Begusarai

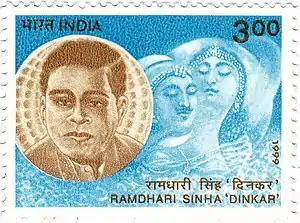
Ramdhari Singh Dinkar

The culture of Begusarai is the cultural heritage of Mithila. Begusarai is famous for Simaria, a fair of devotional significance every year usually during November in the month of Kartik, according to the Indian Panchang. Men and women in Begusarai dress for the festivals; the costumes of Begusarai stem from the traditional culture of Mithila. Panjabi Kurta and Dhoti have a Mithila Painting bordered Maroon coloured Gamchha, the Symbol of Passion, Love, Bravery, and Courage, are common clothing items for men. Men wear gold ring in their nose, which symbolizes prosperity, happiness, and wealth following Vishnu. They also wear Balla on their wrist. In ancient times, there was no colour option in Mithila, so the Maithil women wore white or yellow sari with a red border. Today, they wear "Laal-Paara" (the traditional red-boarded white or yellow sari) on some special occasions, as well as "Shakha-Pola", with lahthi in their hand. In Mithila culture, this represents new beginnings, passion and prosperity.Red also represents the Hindu goddess Durga, a symbol of new beginnings and feminine power. During Chhaith, the women of Begusarai wear pure cotton dhoti without stitching which reflects the pure, traditional culture of Mithila. Usually crafted from pure cotton for daily use and from pure silk for more glamorous occasions, traditional attire for women of Begusarai includes Jamdani, Banorisi, and Bhagalpuri, among others. Many festivals are celebrated throughout the year in Begusarai, including Chhaith and Durga Puja.